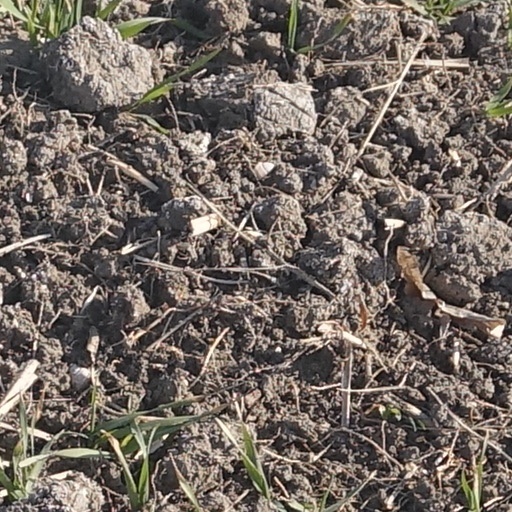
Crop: wheat